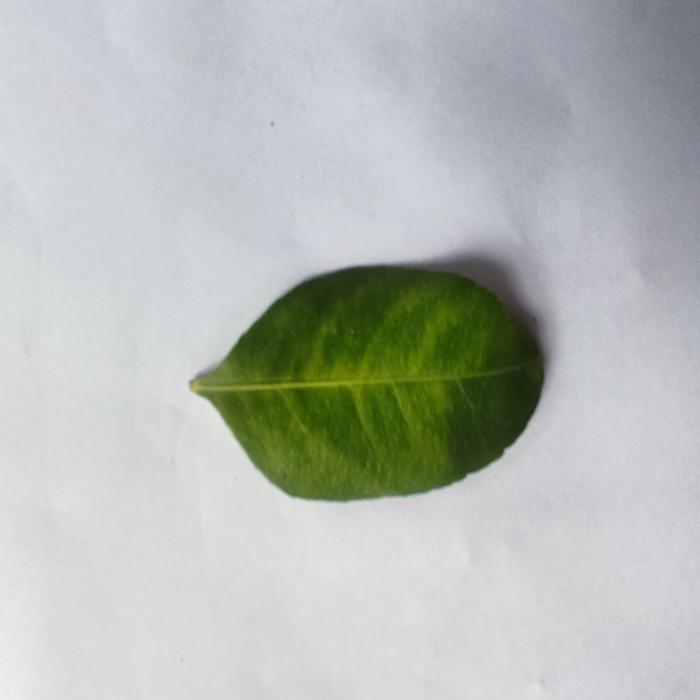
Crop: Lemon
Leaf condition: Citrus